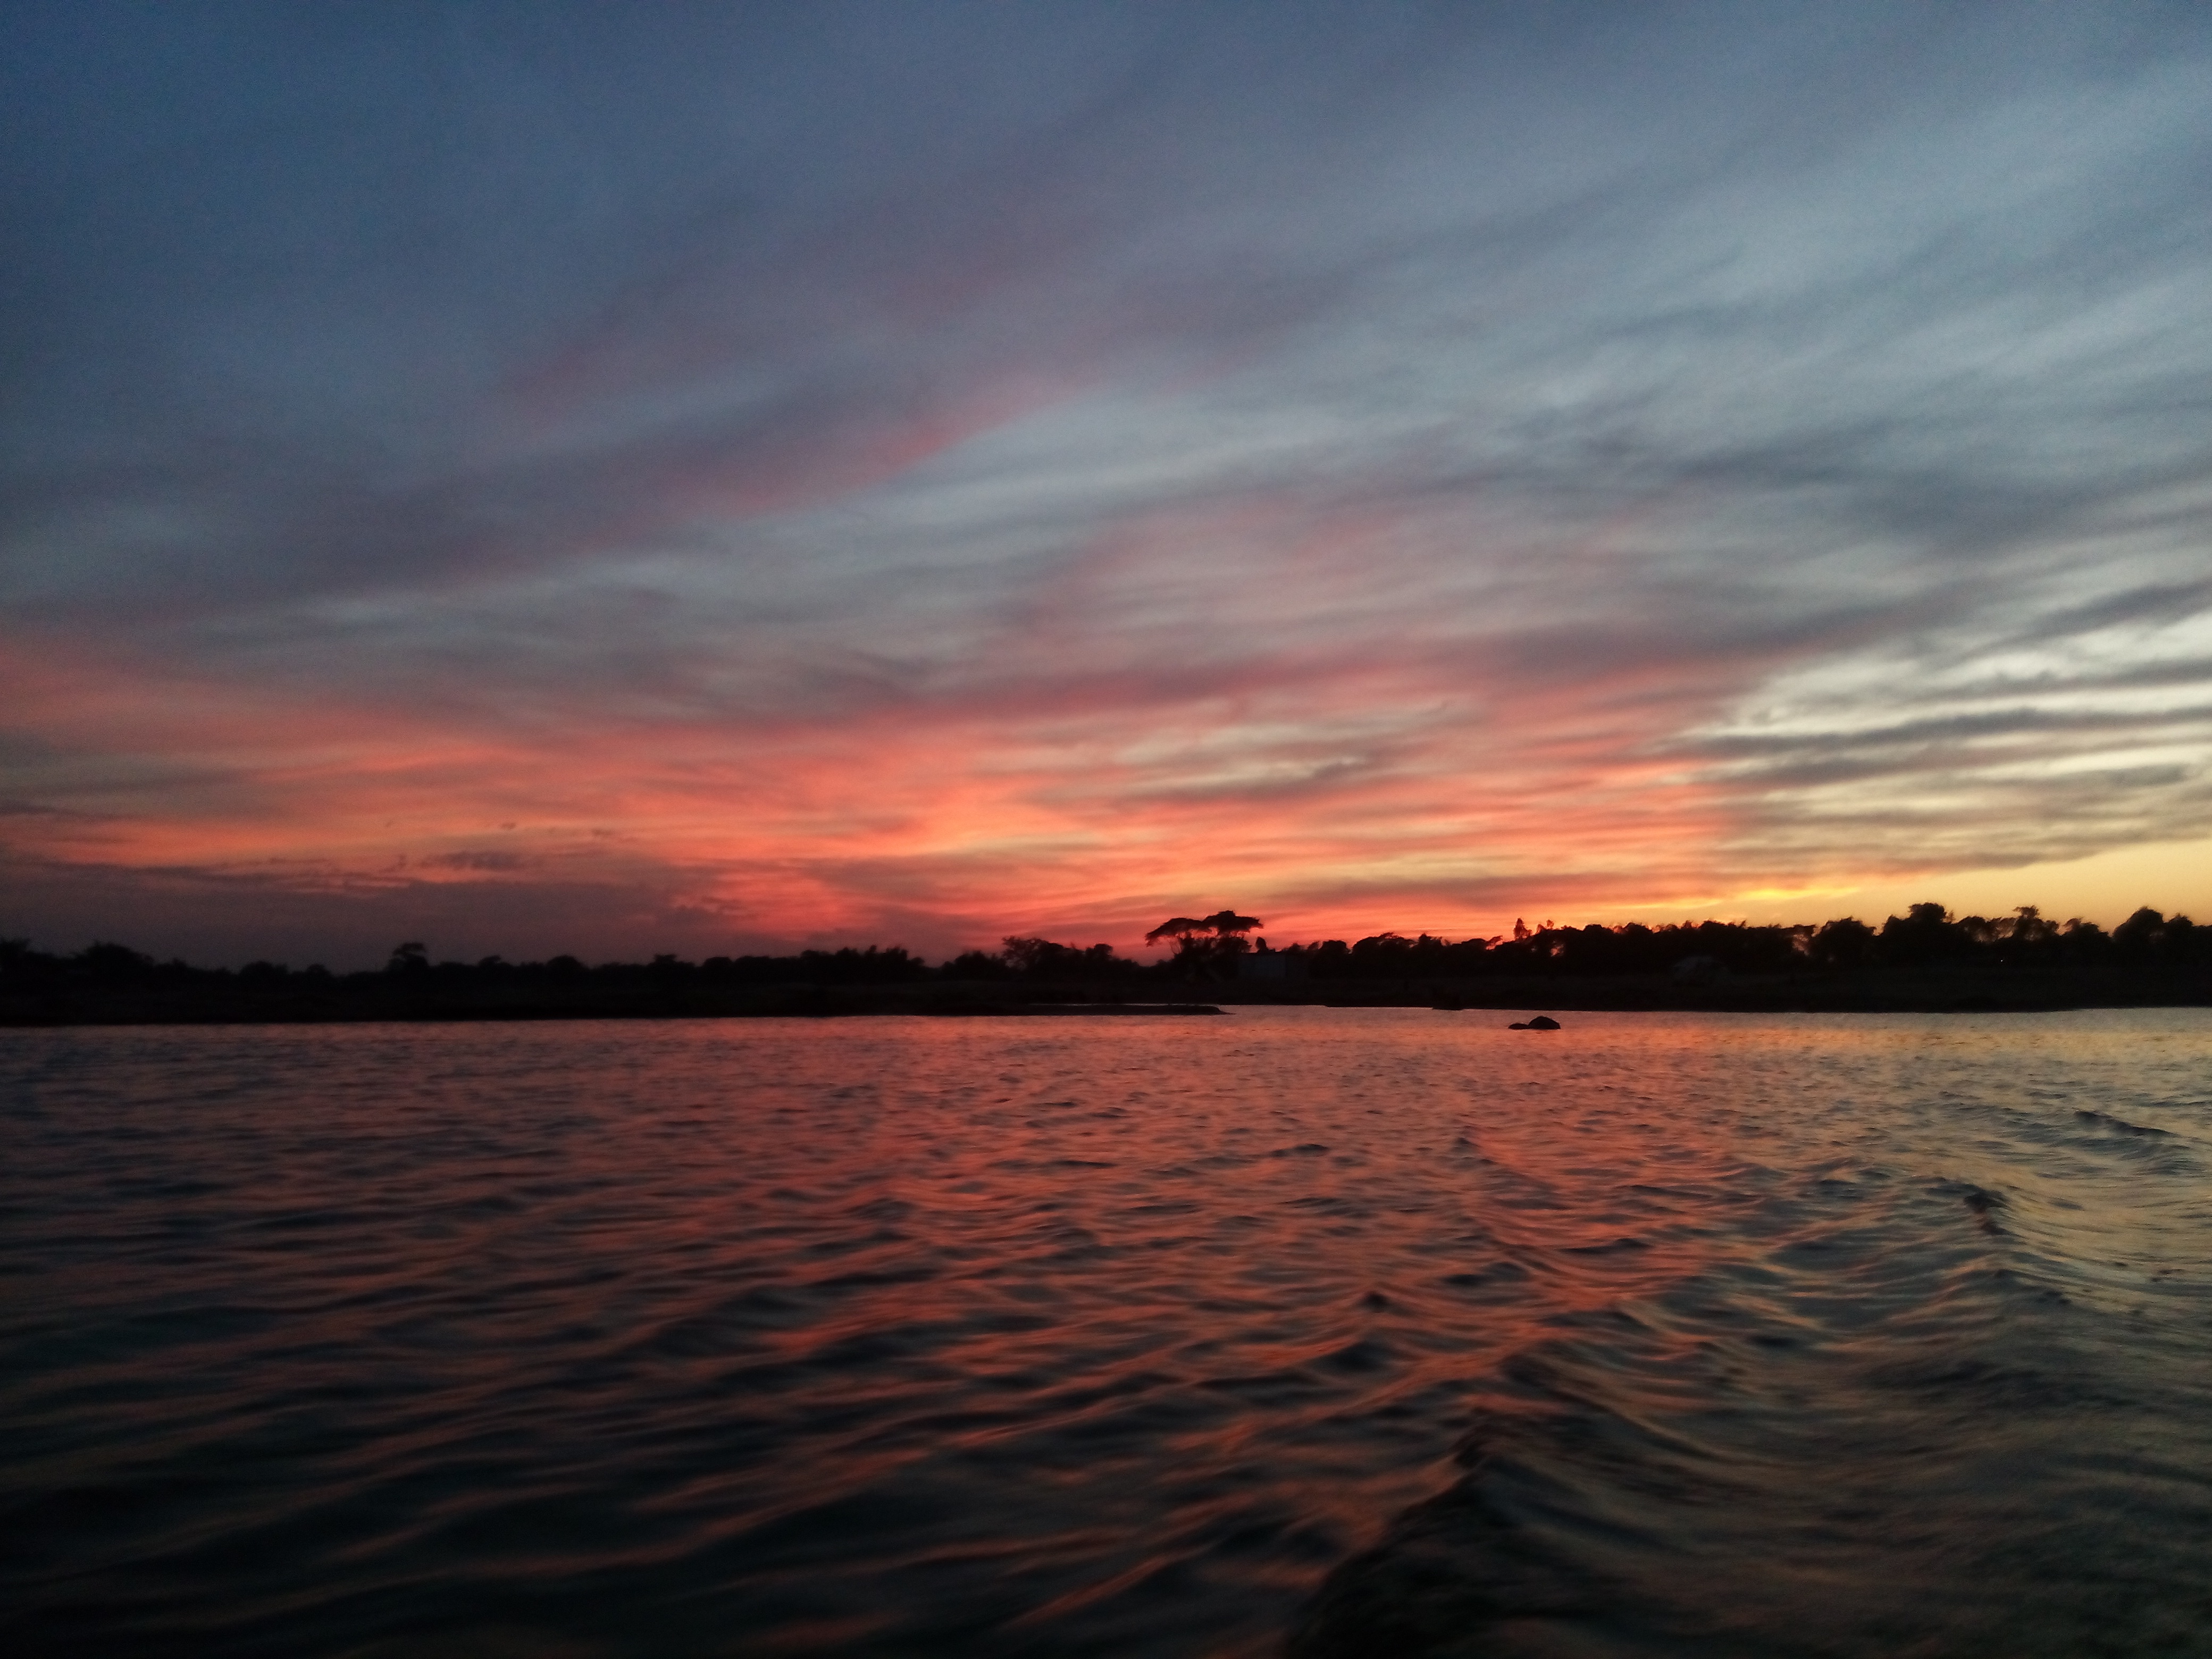
sea, coast, ocean, horizon, cloud, sky, sun, sunrise, sunset, morning, shore, dawn, dusk, evening, reflection, bay, loch, afterglow, red sky at morning